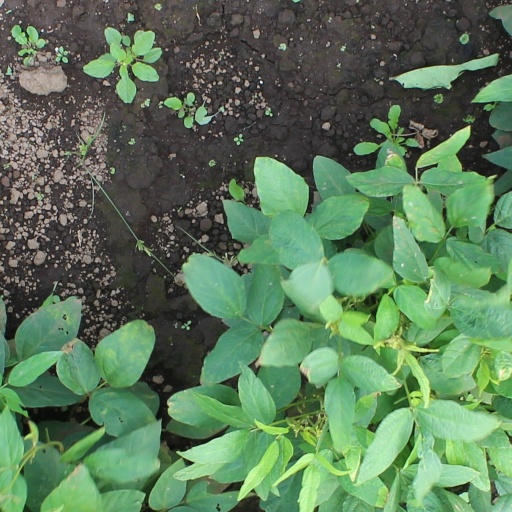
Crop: soybean